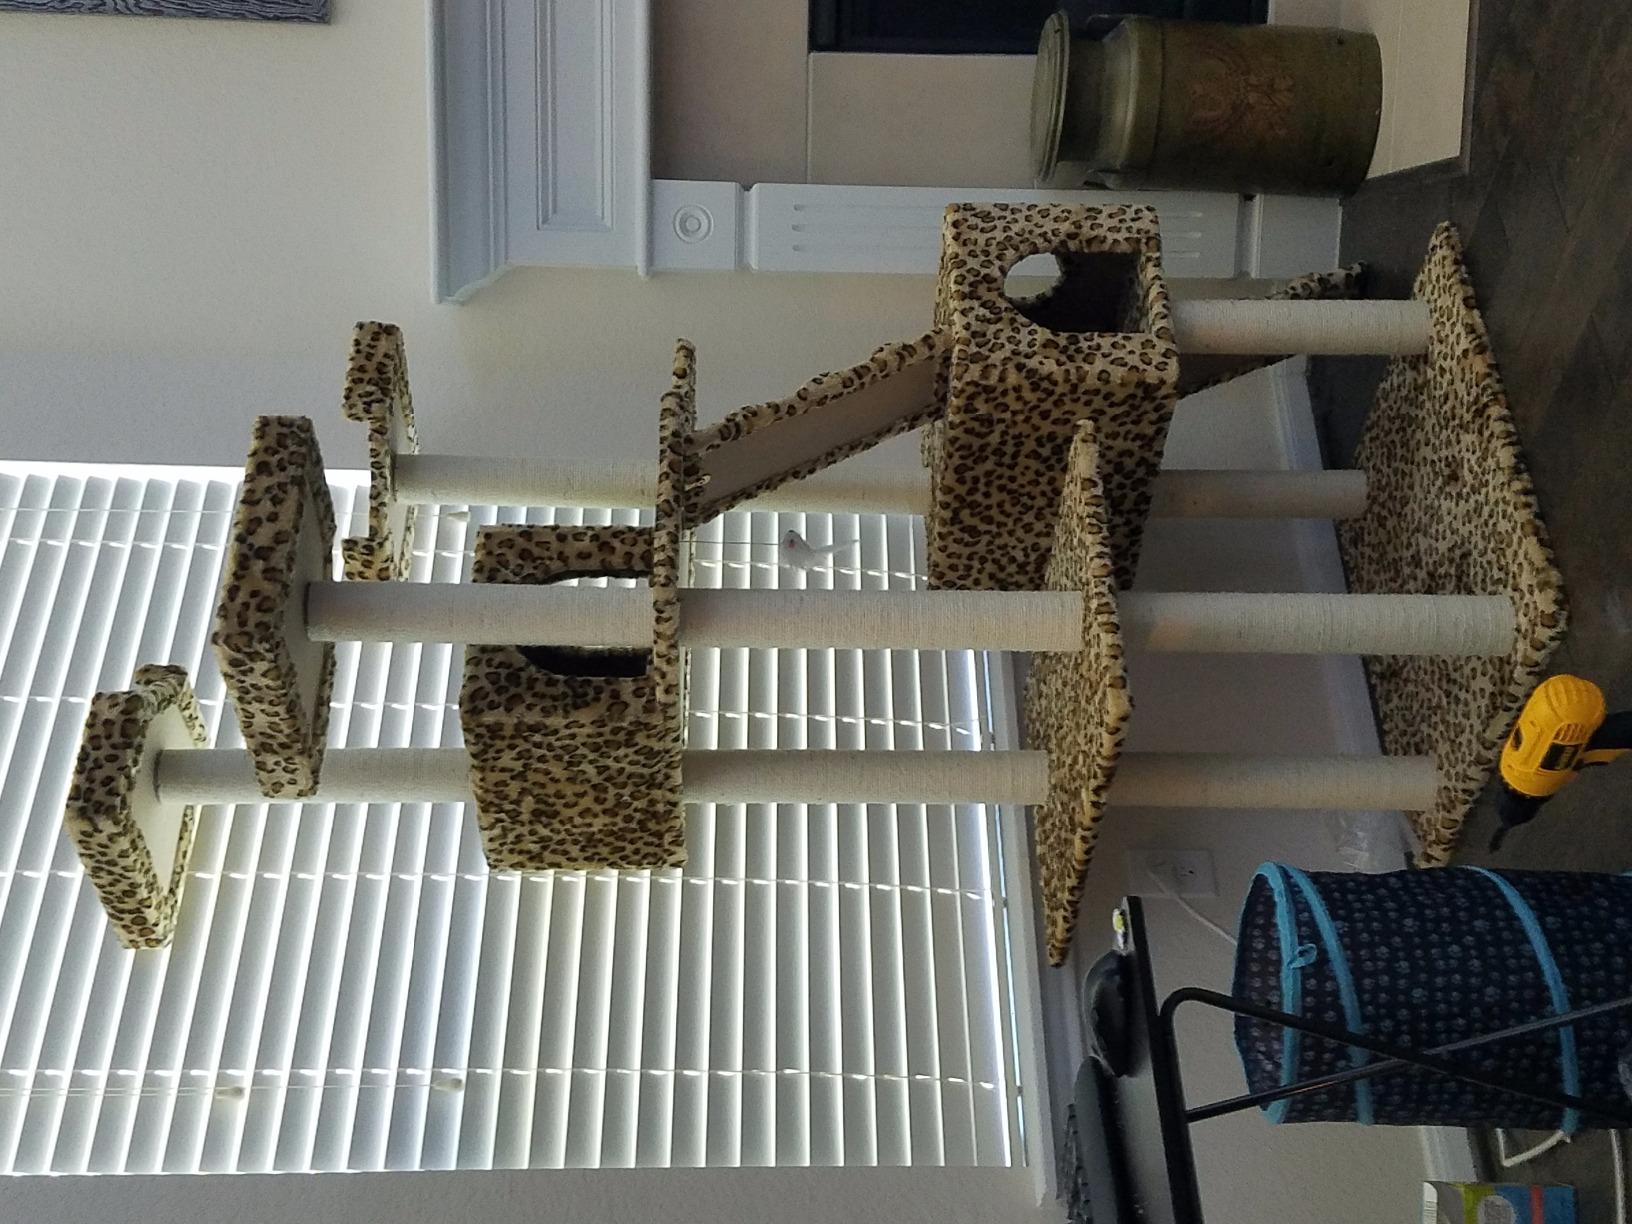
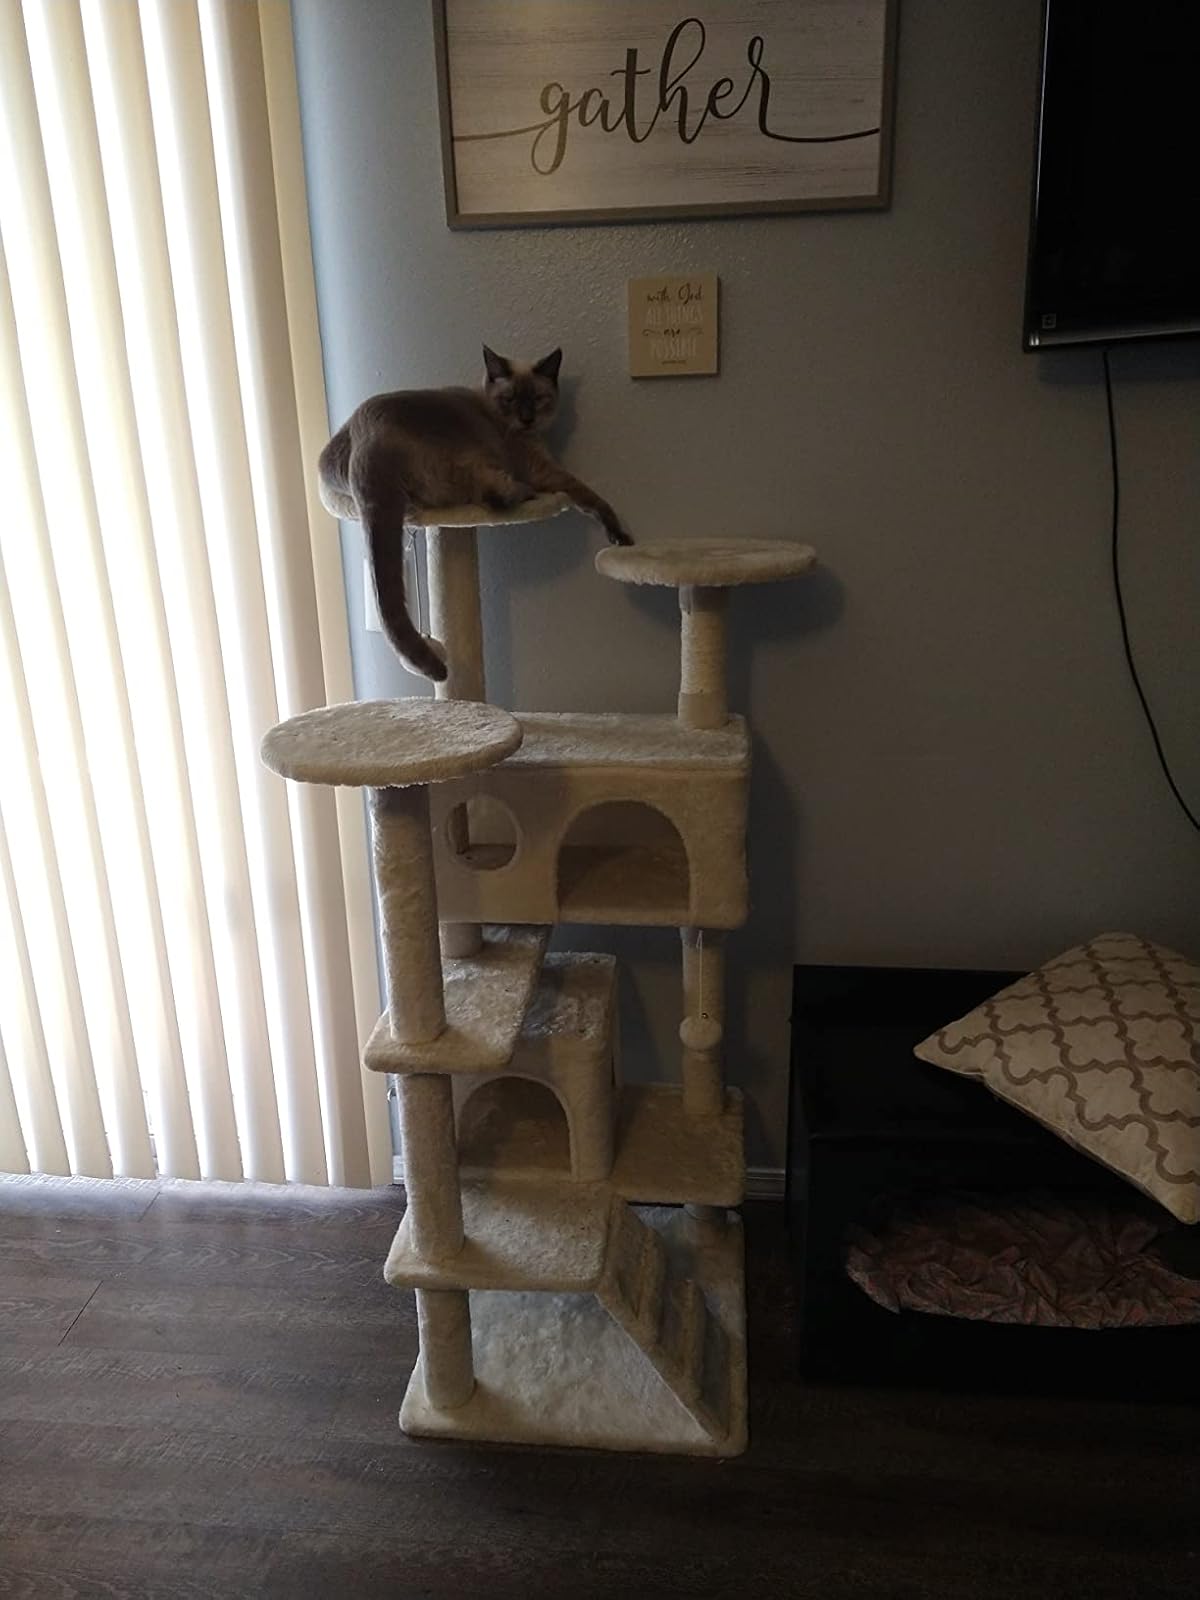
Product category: items_cat tree
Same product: no